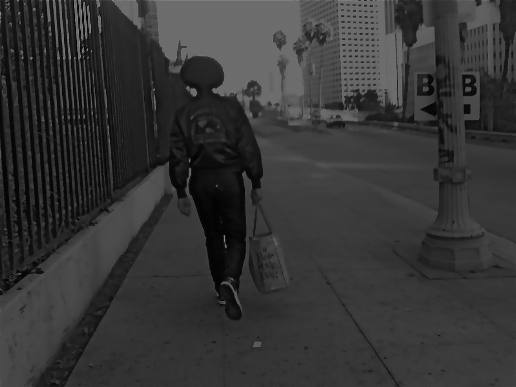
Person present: Yes